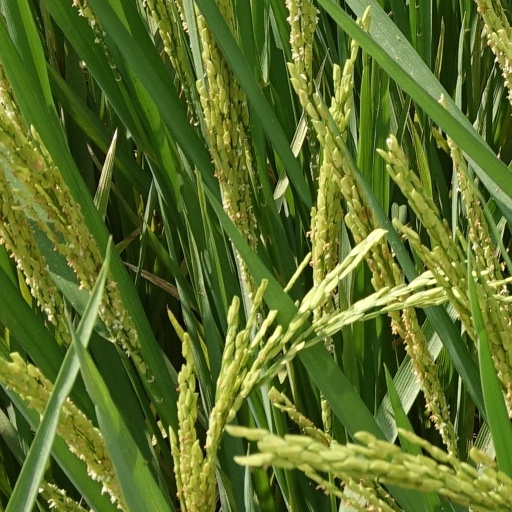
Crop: rice